2010 Darra Adam Khel mosque bombing

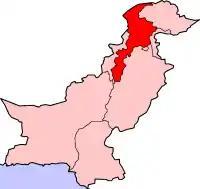
The location of Khyber Pakhtunkhwa within Pakistan

The 2010 Darra Adam Khel mosque bombing occurred on 5 November 2010, when at least 66 people were killed by a suicide bomb attack in a mosque in the town of Darra Adam Khel, Khyber Pakhtunkhwa, Pakistan. 80 others were wounded as worshippers offered Jumu'ah, the congregational Friday prayers. The mosque, which belonged to the predominant Sunni denomination, was frequented by tribal elders; according to sources, the bomber may have been targeting a local politician who was known for speaking out against the Taliban. The attack was the deadliest after the September 2010 Quetta bombing in Balochistan, which targeted a procession of Shi'a Muslims.